Bubble Gum (TV series)

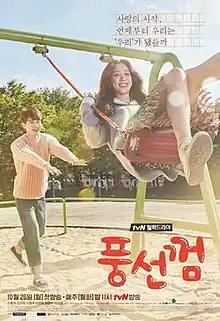
Promotional poster

Bubble Gum is a South Korean television series starring Lee Dong-wook, Jung Ryeo-won, Lee Jong-hyuk and Park Hee-von. It aired on tvN on Mondays and Tuesdays at 23:00 (KST) beginning October 26, 2015.